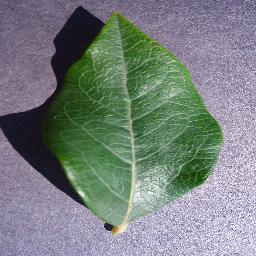
Label: Blueberry___healthy